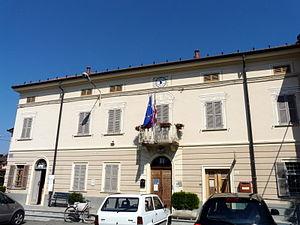
Fresonara est une commune italienne de la province d'Alexandrie dans le Piémont en Italie.